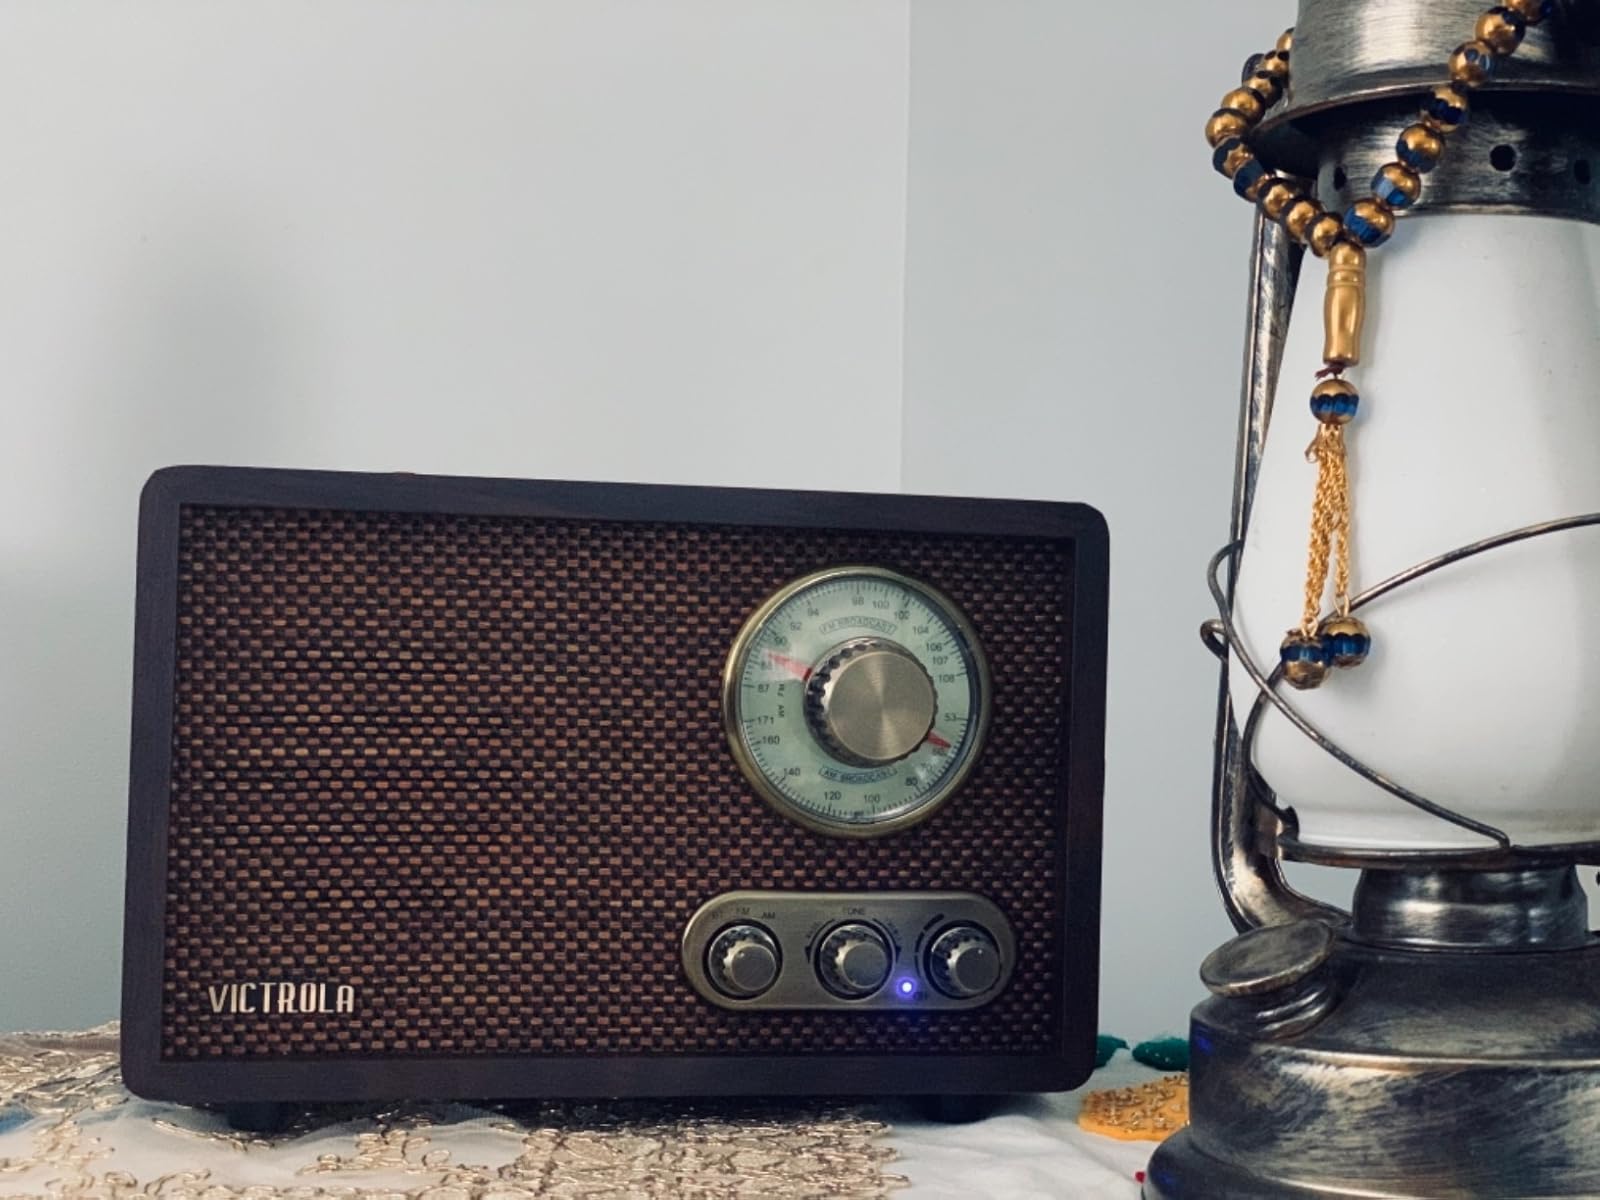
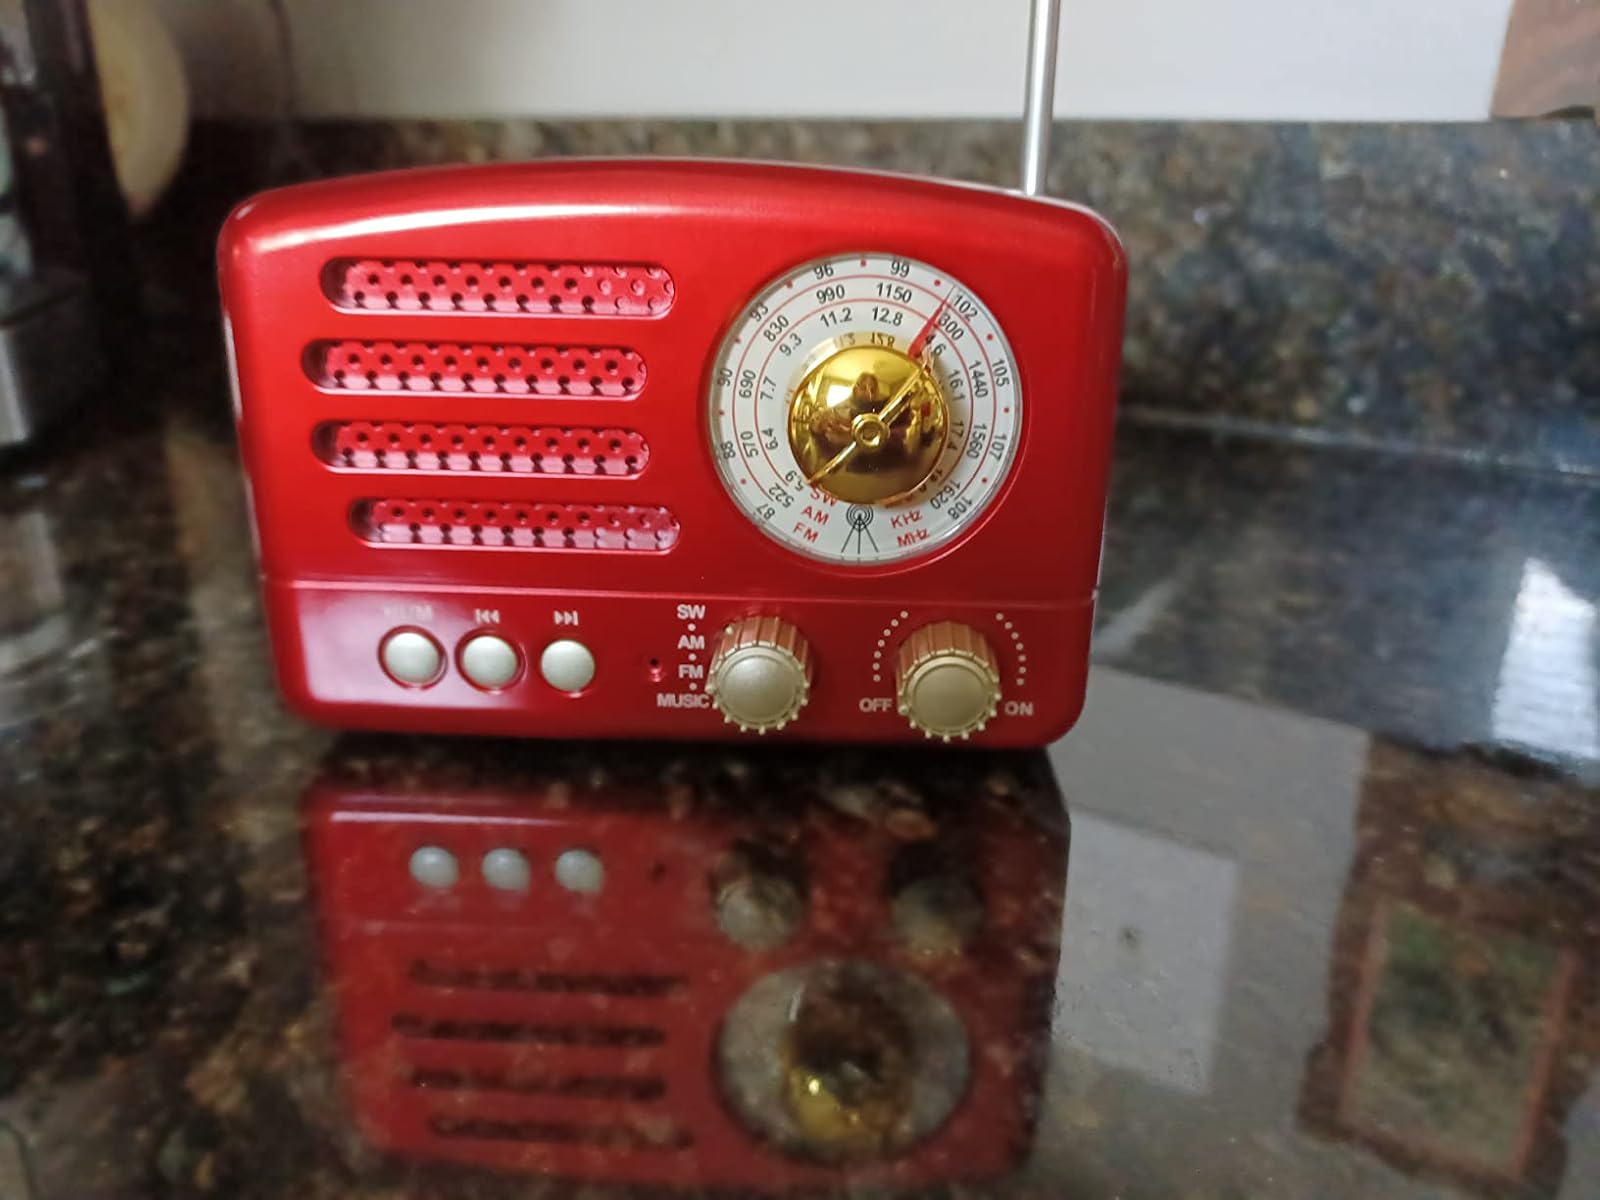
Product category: radio
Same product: no